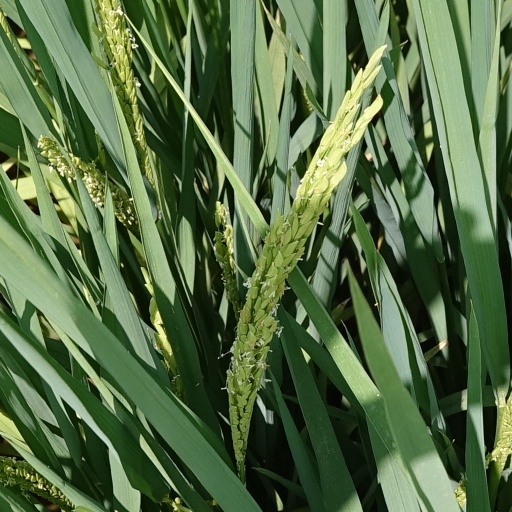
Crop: rice